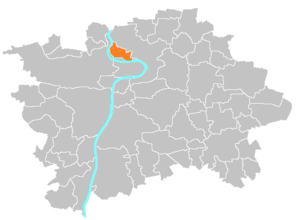
Troja est un quartier pragois situé dans le nord de la capitale tchèque, appartenant à l'arrondissement de Prague 7, d'une superficie de 336 hectares est un quartier de Prague. En 2001, la population était de 12 816 habitants.